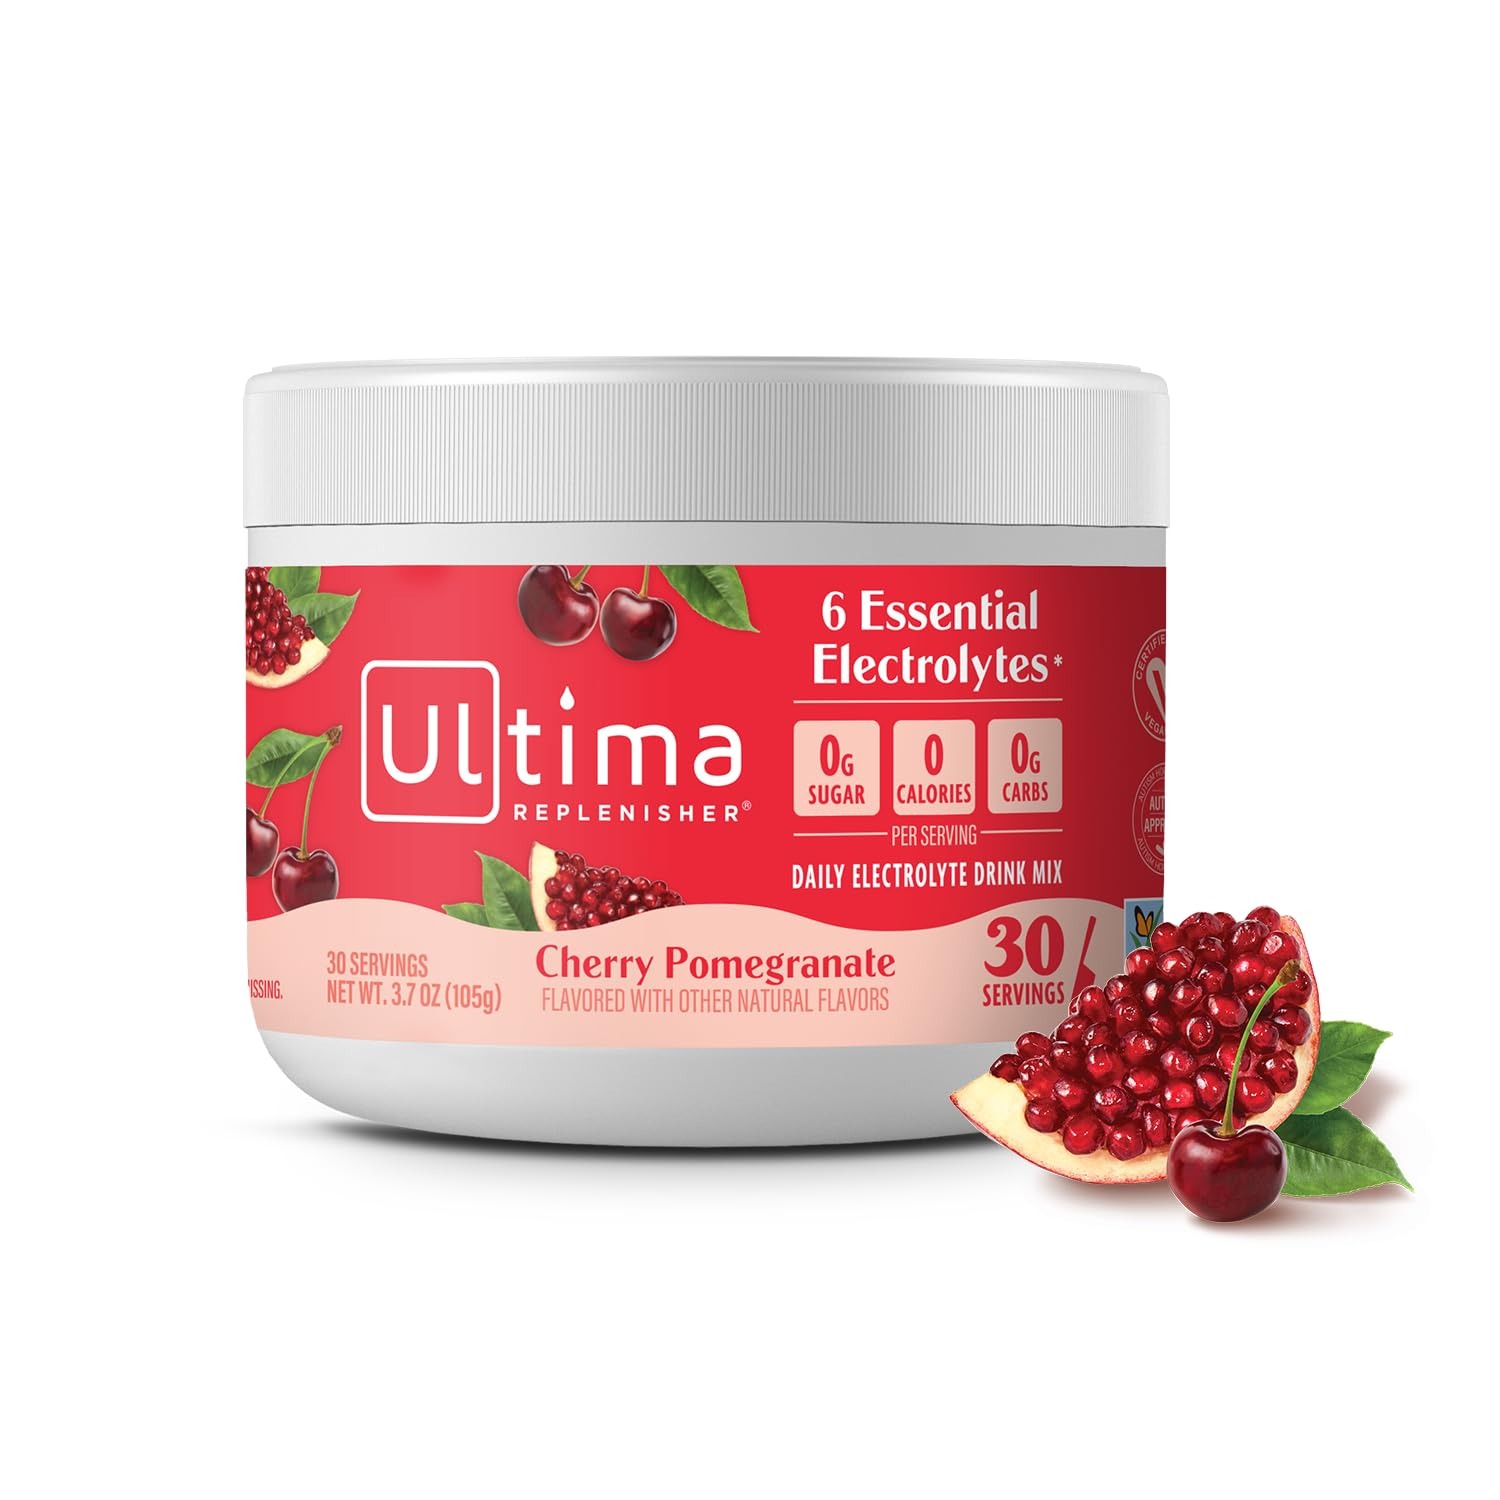
Item Name: Ultima Replenisher Daily Electrolyte Powder Drink Mix – Cherry Pomegranate, 30 Servings – Hydration Powder with 6 Electrolytes and Trace Minerals – Keto Friendly, Vegan, Non-GMO and Sugar-Free
Bullet Point 1: Hydrate happily: Ultima electrolytes powder delivers everyday hydration packed with 6 key electrolytes, vitamin C, zinc and delicious plant-based flavors; Ultima electrolytes provide enhanced hydration with 0 sugar, calories or carbs
Bullet Point 2: Naturally delicious: Electrolyte drink mix made with 6 key electrolytes - magnesium, calcium, potassium, chloride, phosphorus and sodium, as well as vitamin C and zinc; naturally sweetened with organic stevia leaf and infused with real fruit flavors
Bullet Point 3: What’s inside: Our daily electrolyte drink mix replenishes your electrolyte levels without the sugar, calories or artificial sweeteners; sugar free, gluten free, vegan, keto friendly and Non-GMO
Bullet Point 4: Find your favorites: This 30-serving canister is perfect for having different flavors on-hand, or finding which you like the best; simply add 1 scoop to 16 ounces of water and shake or stir well, then add ice if you’d like it cold
Bullet Point 5: The Ultima difference: We’ve spent over 25 years taking electrolyte hydration to a delicious new level; you deserve balanced hydration to replenish your body while you’re living your ultimate life, every day
Value: 3.7
Unit: Ounce

Price: 20.99